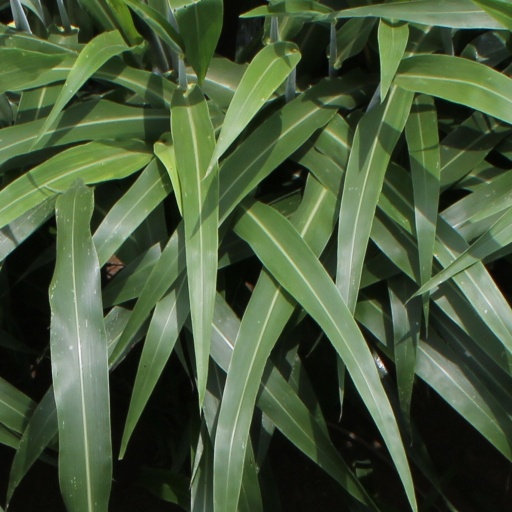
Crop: sorghum